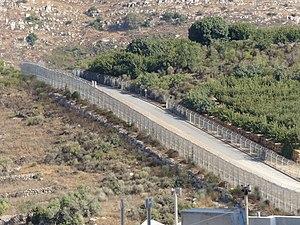
Le plateau ouest du Golan, hauteurs du Golan, sous-district de Golan ou ouest Golan, est un territoire administré par Israël depuis de la guerre des Six Jours en 1967 puis annexé unilatéralement en 1981.